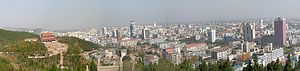
Jingmen / Trafik
Jingmen set fra Xiangshan-bakkerne.
Jingmen er en by på præfekturniveau i provinsen Hubei i det centrale Kina. Præfekturet har et areal på 12,404 km², og en befolkning på omkring 3 millioner mennesker.